Describe the emotion expressed in this image:  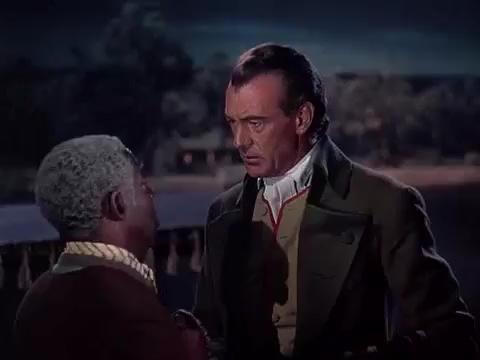
This person displays Fear, valence and arousal with high intensity.